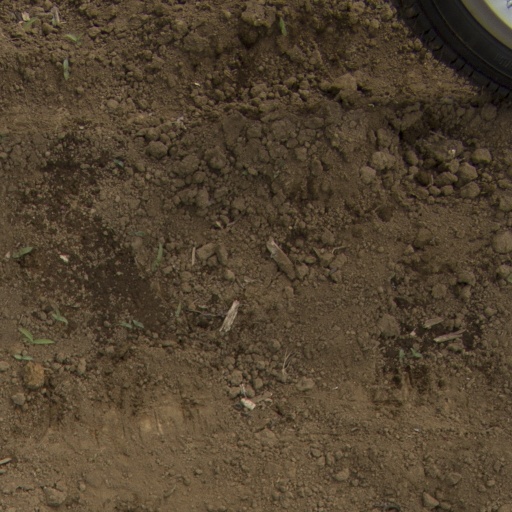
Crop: Jerusalem artichoke